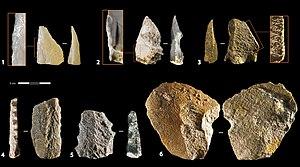
Un denticulé est un outil en pierre apparu durant l'Acheuléen, mais utilisé jusqu'à son remplacement par le métal. Il présente un côté tranchant denté, un peu comme une scie ou un couteau à pain.